Marland Works railway station

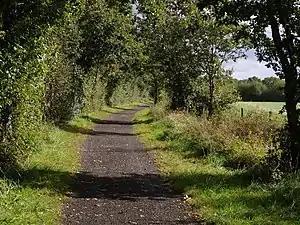
Trackbed of the old line.

Marlands Works was a busy industrial site for just over a century, firstly on the Torrington and Marland Railway, built to carry bricks and clay on a gauge of , which in turn was subsumed in 1925 by the North Devon and Cornwall Junction Light Railway before finally becoming part of the Southern Region of British Railways in 1948. The line closed to passenger traffic in 1965 as part of the Beeching reforms but the line remained open for freight between Barnstaple railway station and Torrington until 1982. Today it forms part of the popular Tarka trail, although an important site for industrial railway historians too.